Gin D. Wong

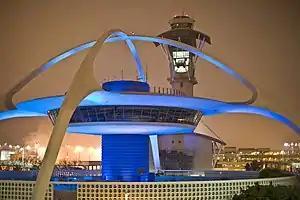
Gin Wong designed the Los Angeles Airport's theme building

Wong was born in Guangzhou, China, one of nine children. His parents immigrated to the United States during the Great Depression. He pursued coursework in engineering at Los Angeles City College in 1942. Wong then served in the US Army Air Corps during World War II, as a B-29 navigator in the Pacific. Upon returning to the United States, he attended Millikin University, in Decatur, Illinois, and later completed his B. Arch. from the University of Southern California in 1950.